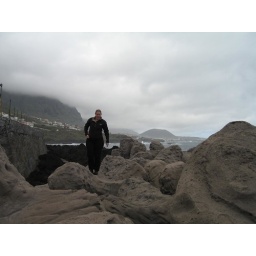
Ecopodes are these textured jack like concrete ocean breaks they put up against the road side to break the waves